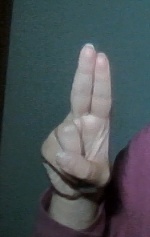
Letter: taa